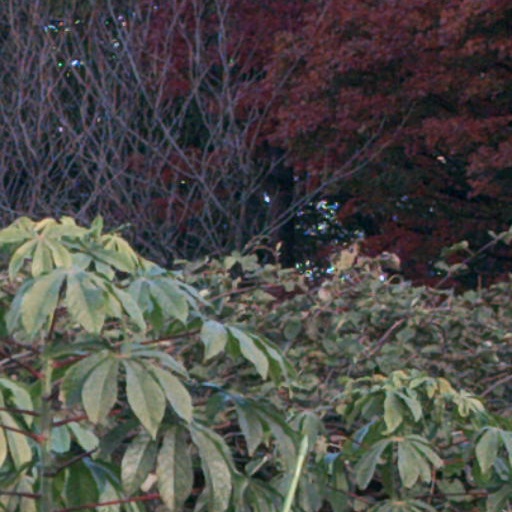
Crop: cassava